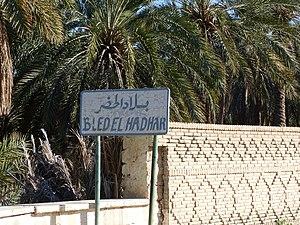
Hameau de Bled el Hadhar, près de Tozeur
Tozeur est une ville tunisienne aux confins de l'Atlas et du désert du Sahara, la plus grande des cinq oasis que compte le Jérid. Progressivement construite autour de sa palmeraie, elle est le chef-lieu du gouvernorat du même nom.